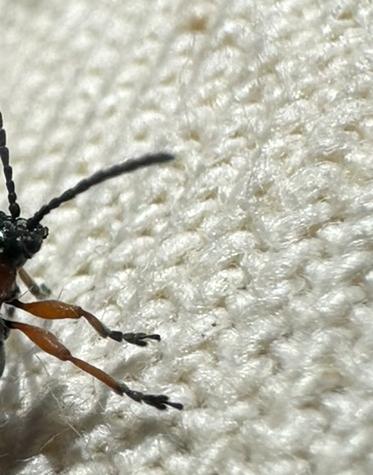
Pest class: cereal_leaf_beetle